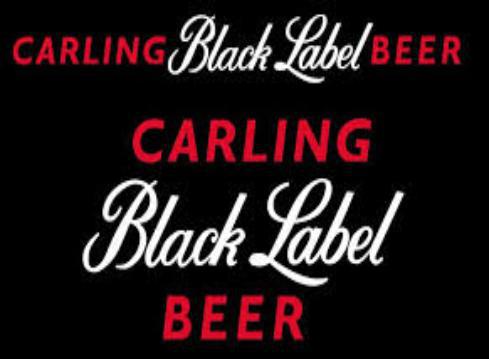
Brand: Carling Black Label
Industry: Food